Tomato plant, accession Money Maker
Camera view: bottom (45 deg); turntable rotation: 180 degrees
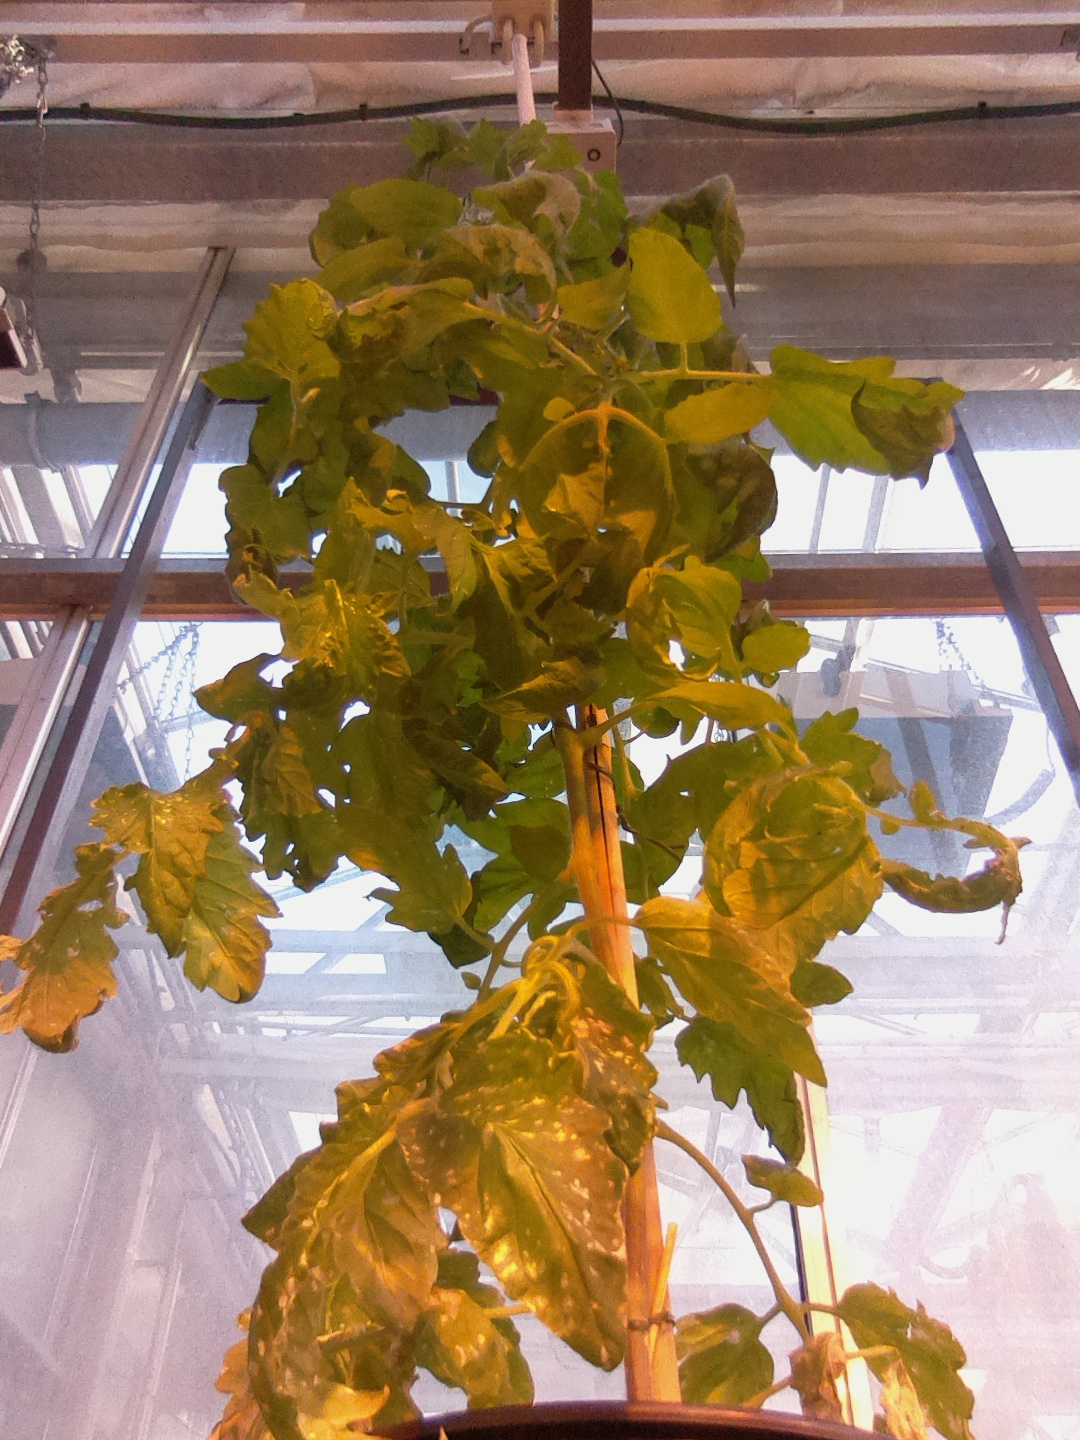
BBCH growth stage 63: 30%-40% of flowers open